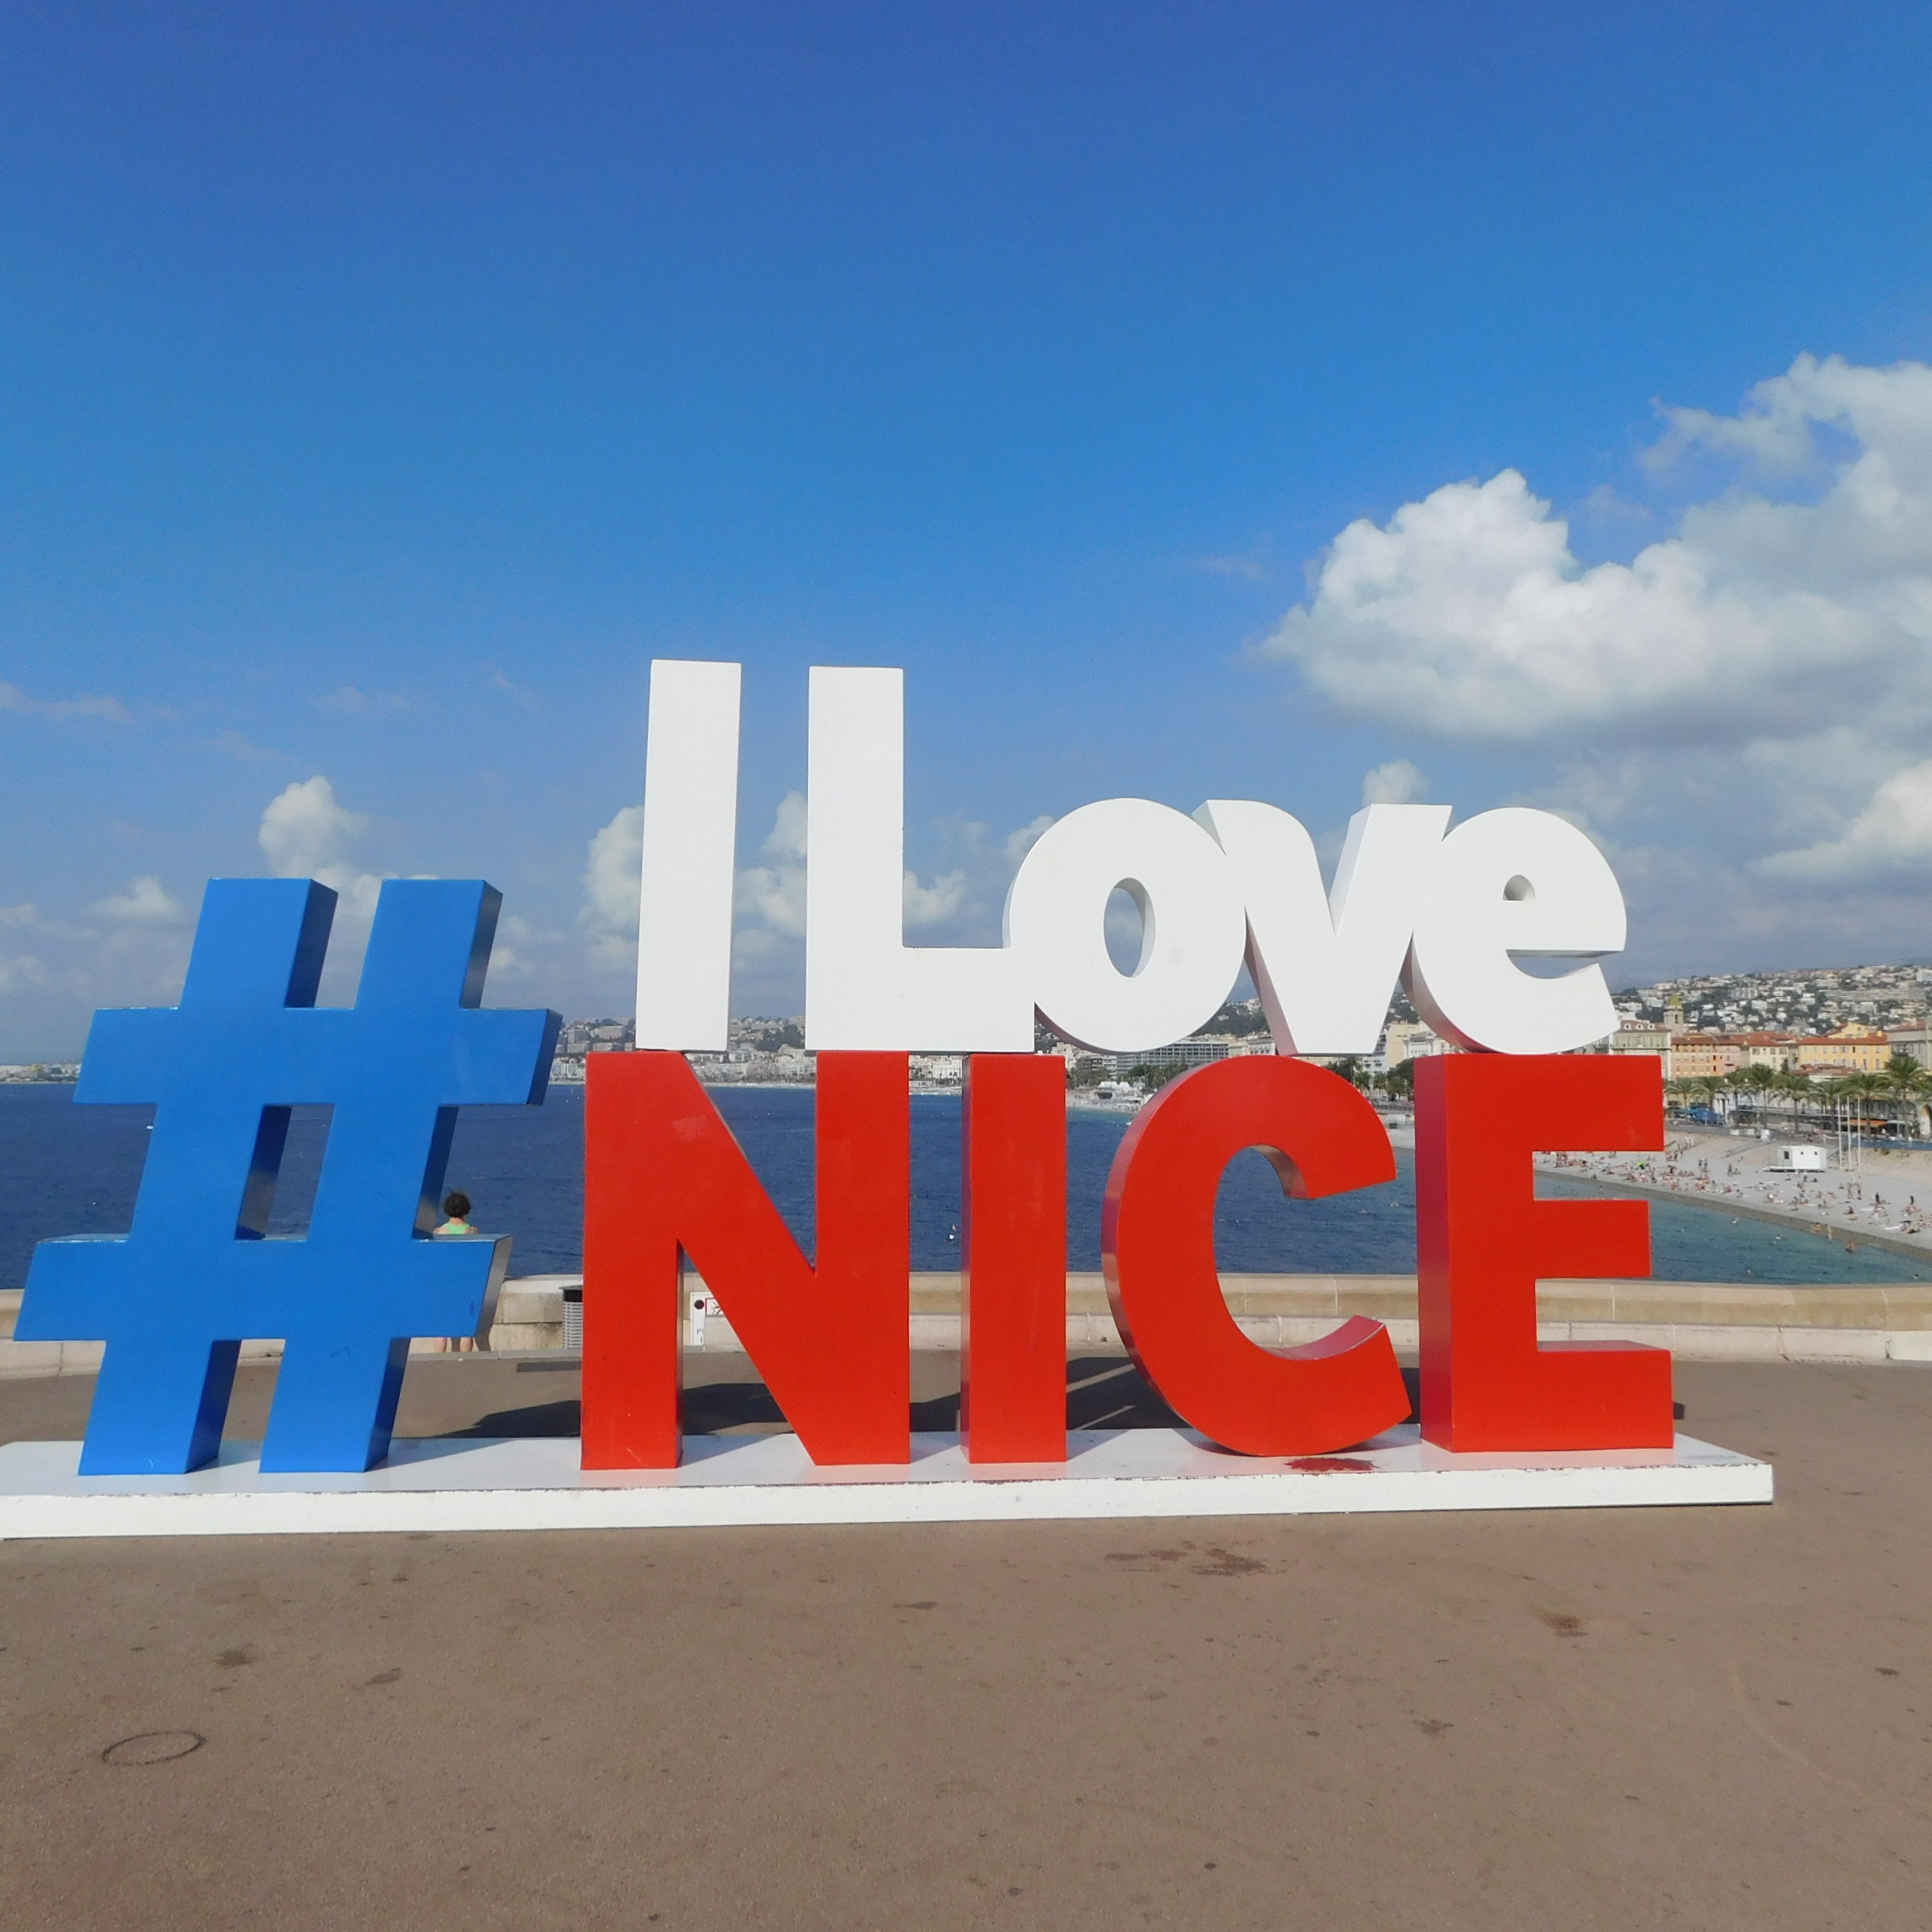
love, sky, daytime, font, text, summer, vacation, beach, tourism, logo, sea, sand, horizon, leisure, graphics, ocean